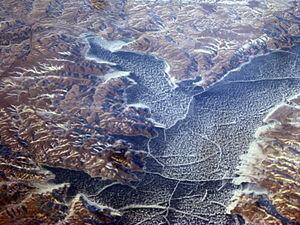
Le lac Oahe est un lac de barrage du barrage Oahe sur le Missouri dans les États du Dakota du Sud et du Dakota du Nord, aux États-Unis.